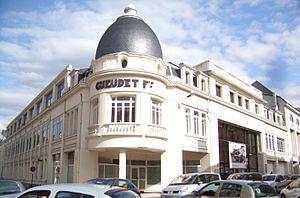
Gueudet est une entreprise française opérant dans la distribution automobile et dont le siège social est situé à Amiens.